Carl Edvard Sonne

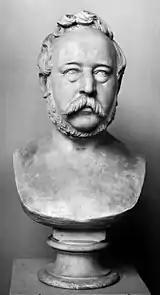
Bust of Sonne by H. W. Bissen, 1860

Sonne was born on 1 December 1804 in Birkerød, the son of printmaker Jeppe Jørgen Sonne (1771–1833) and Else Cathrine Zimmer (1771–1851). He trained as a printmaker under his father and at the Royal Danish Academy of Fine Arts in 1819–28. He was also trained in drawing privately under J. L. Lund.